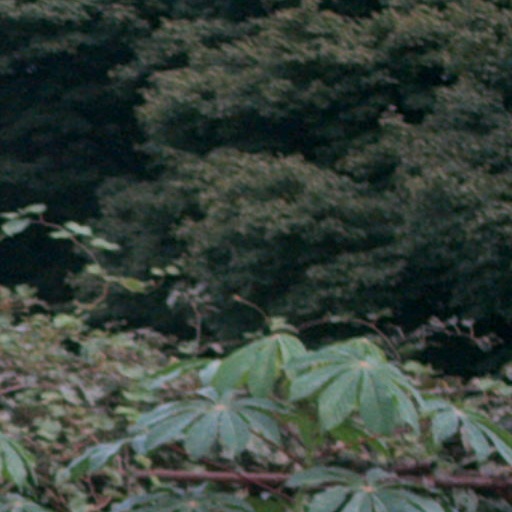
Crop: cassava